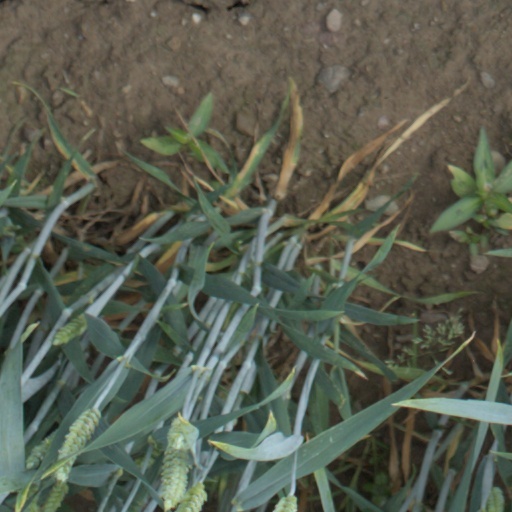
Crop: wheat